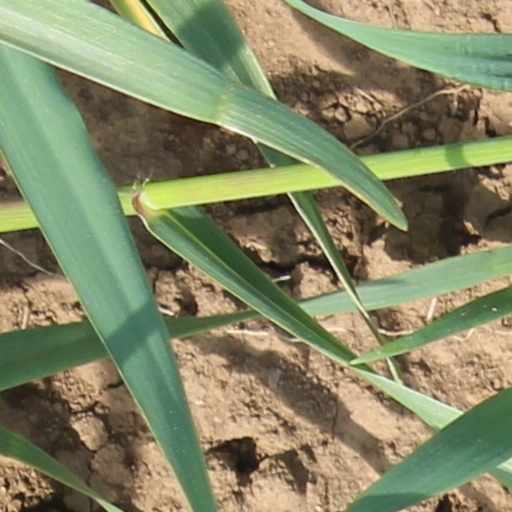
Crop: wheat